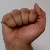
The image shows a hand gesture representing the letter 'A' in Indian Sign Language.